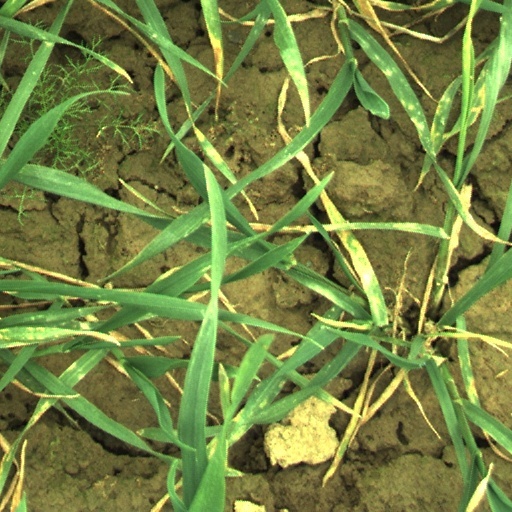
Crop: wheat